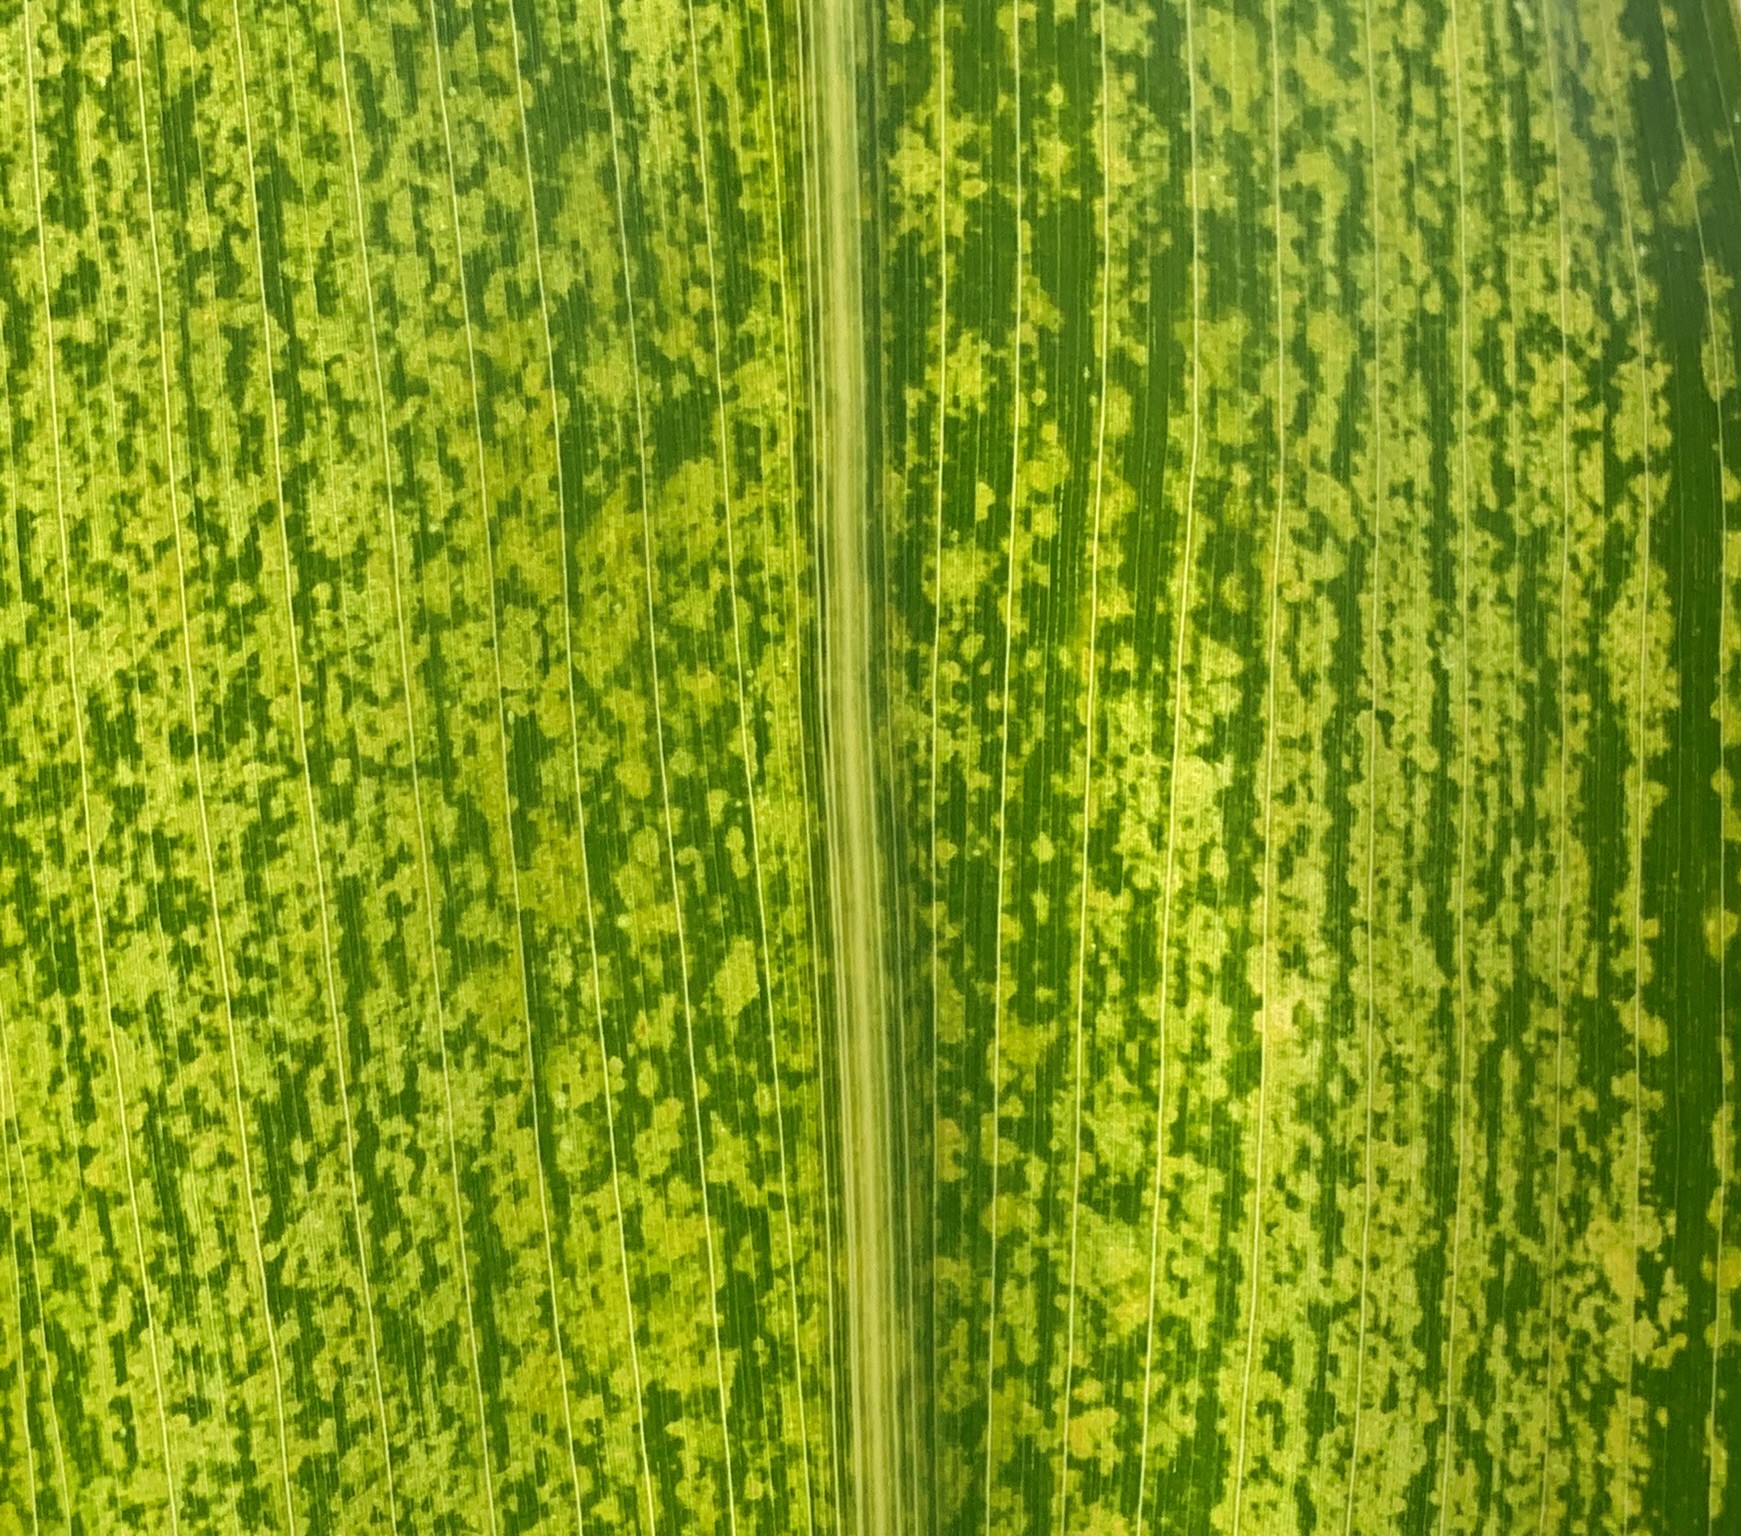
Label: MLN